William Tasker (poet)

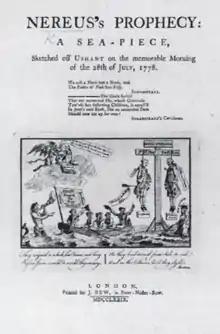
"Nereus Prophecy: A Sea-Piece" (1779)

Tasker thought the results of the Seven Years' War (1754–63) had only been the growth of corruption and luxury at home. He wrote several poems on the Anglo-French War (1778–83) in which he represented the Earl of Sandwich, First Lord of the Admiralty, as being at the centre of a selfish and corrupt network. Tasker saw the action by Admiral Augustus Keppel at the Battle of Ushant as a great victory, which he celebrated in his poem "Nereus's Prophecy: A Sea-Piece Sketched off Ushant" (1779). The cover of this poem has a cartoon in which Sandwich and Hugh Palliser are showing hanging from a gallows, laden with emblems that show they are guilty, while a seated courtesan weeps over their fate. In "A congratulatory Ode to Admiral Keppel" (1779) he wrote of Keppel, whom he saw as representing the interests of the honest trading community in England,